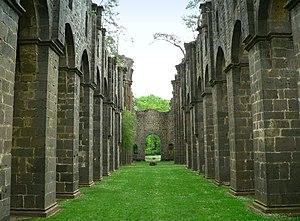
L’abbaye d'Arnsburg est une ancienne abbaye cistercienne, située en Hesse. Fondée au milieu du XIIᵉ siècle, elle est fermée par Napoléon en 1803.
Cet article liste les abbayes cisterciennes actives ou ayant existé sur le territoire allemand actuel. Il s'agit des abbayes de religieux appartenant à l'ordre cistercien.